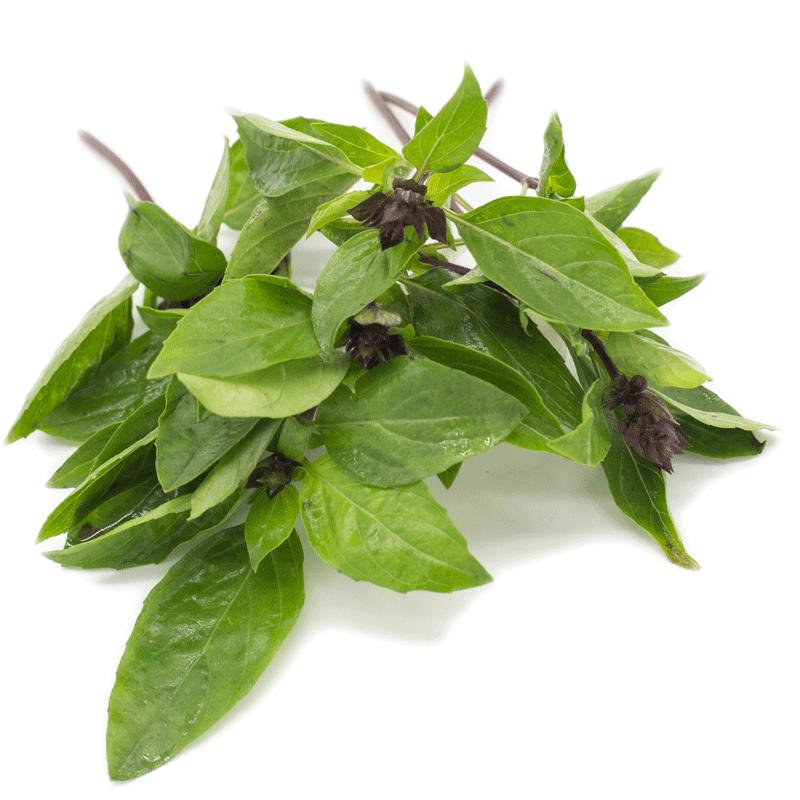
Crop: unknown
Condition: basil